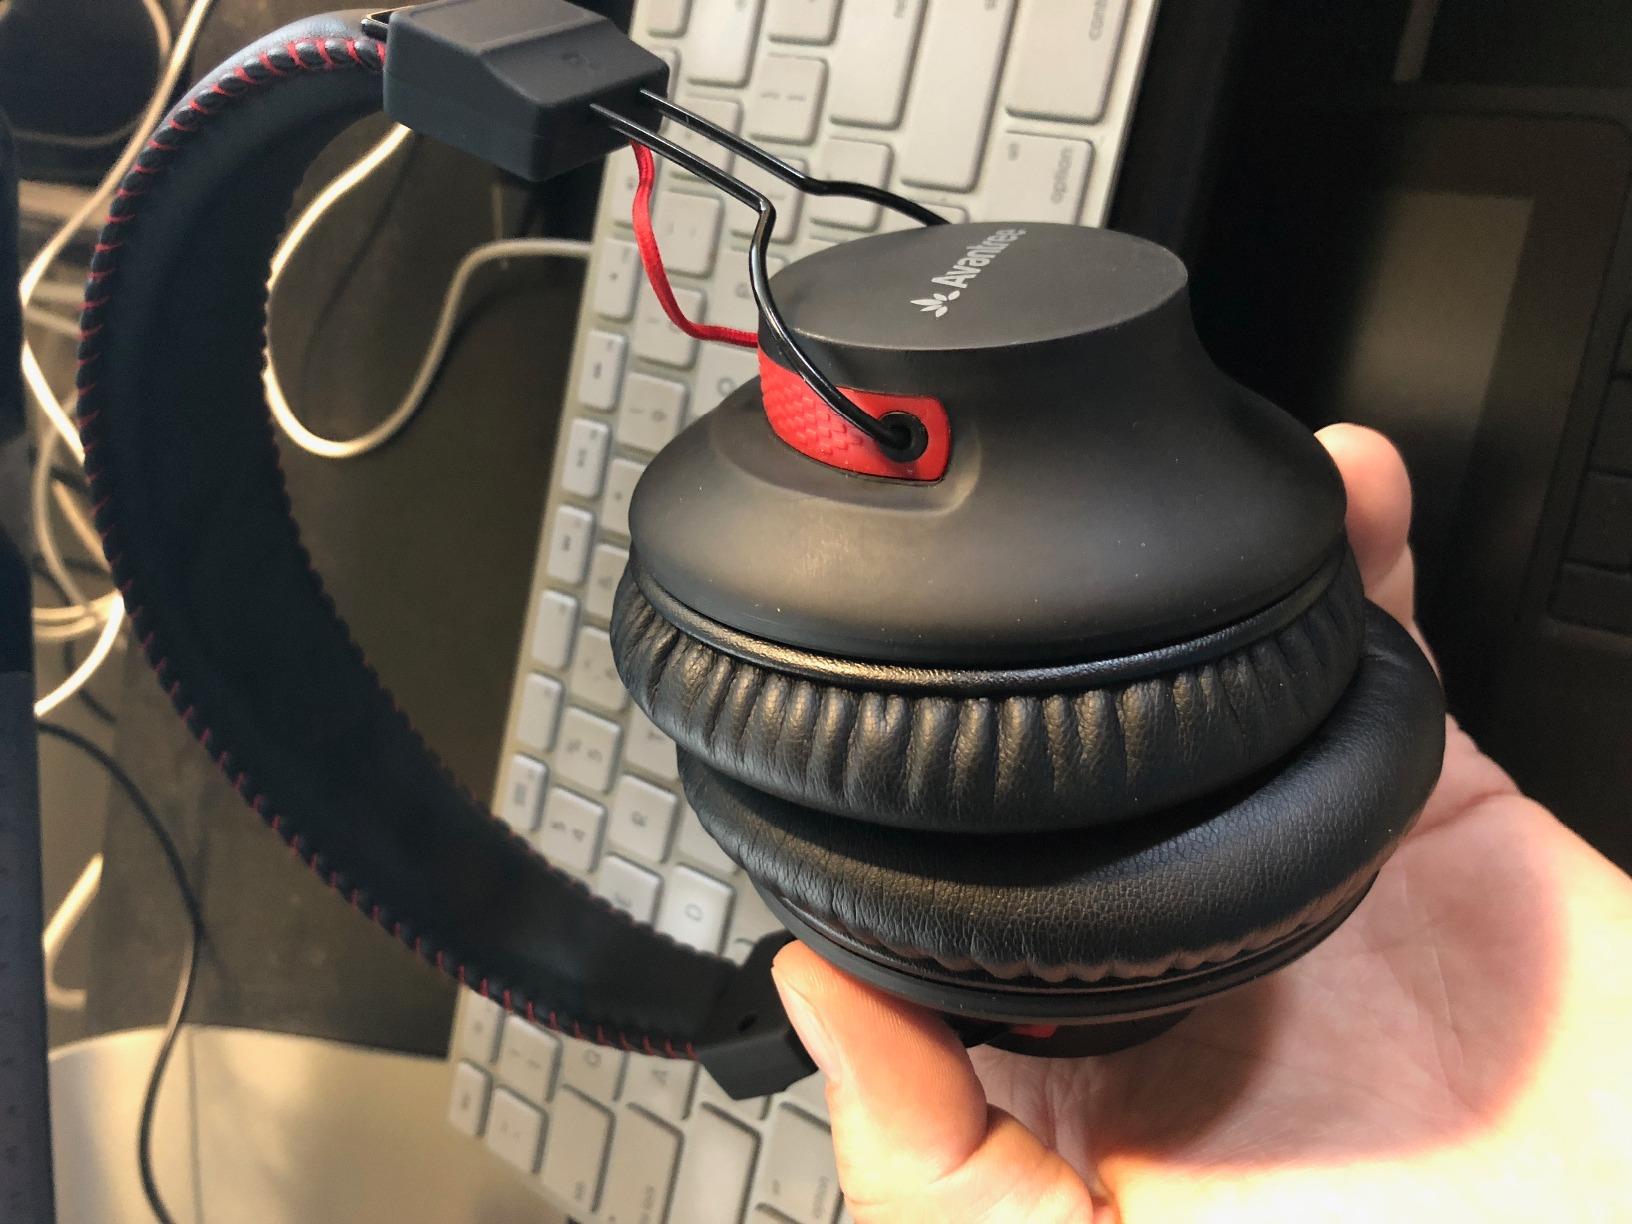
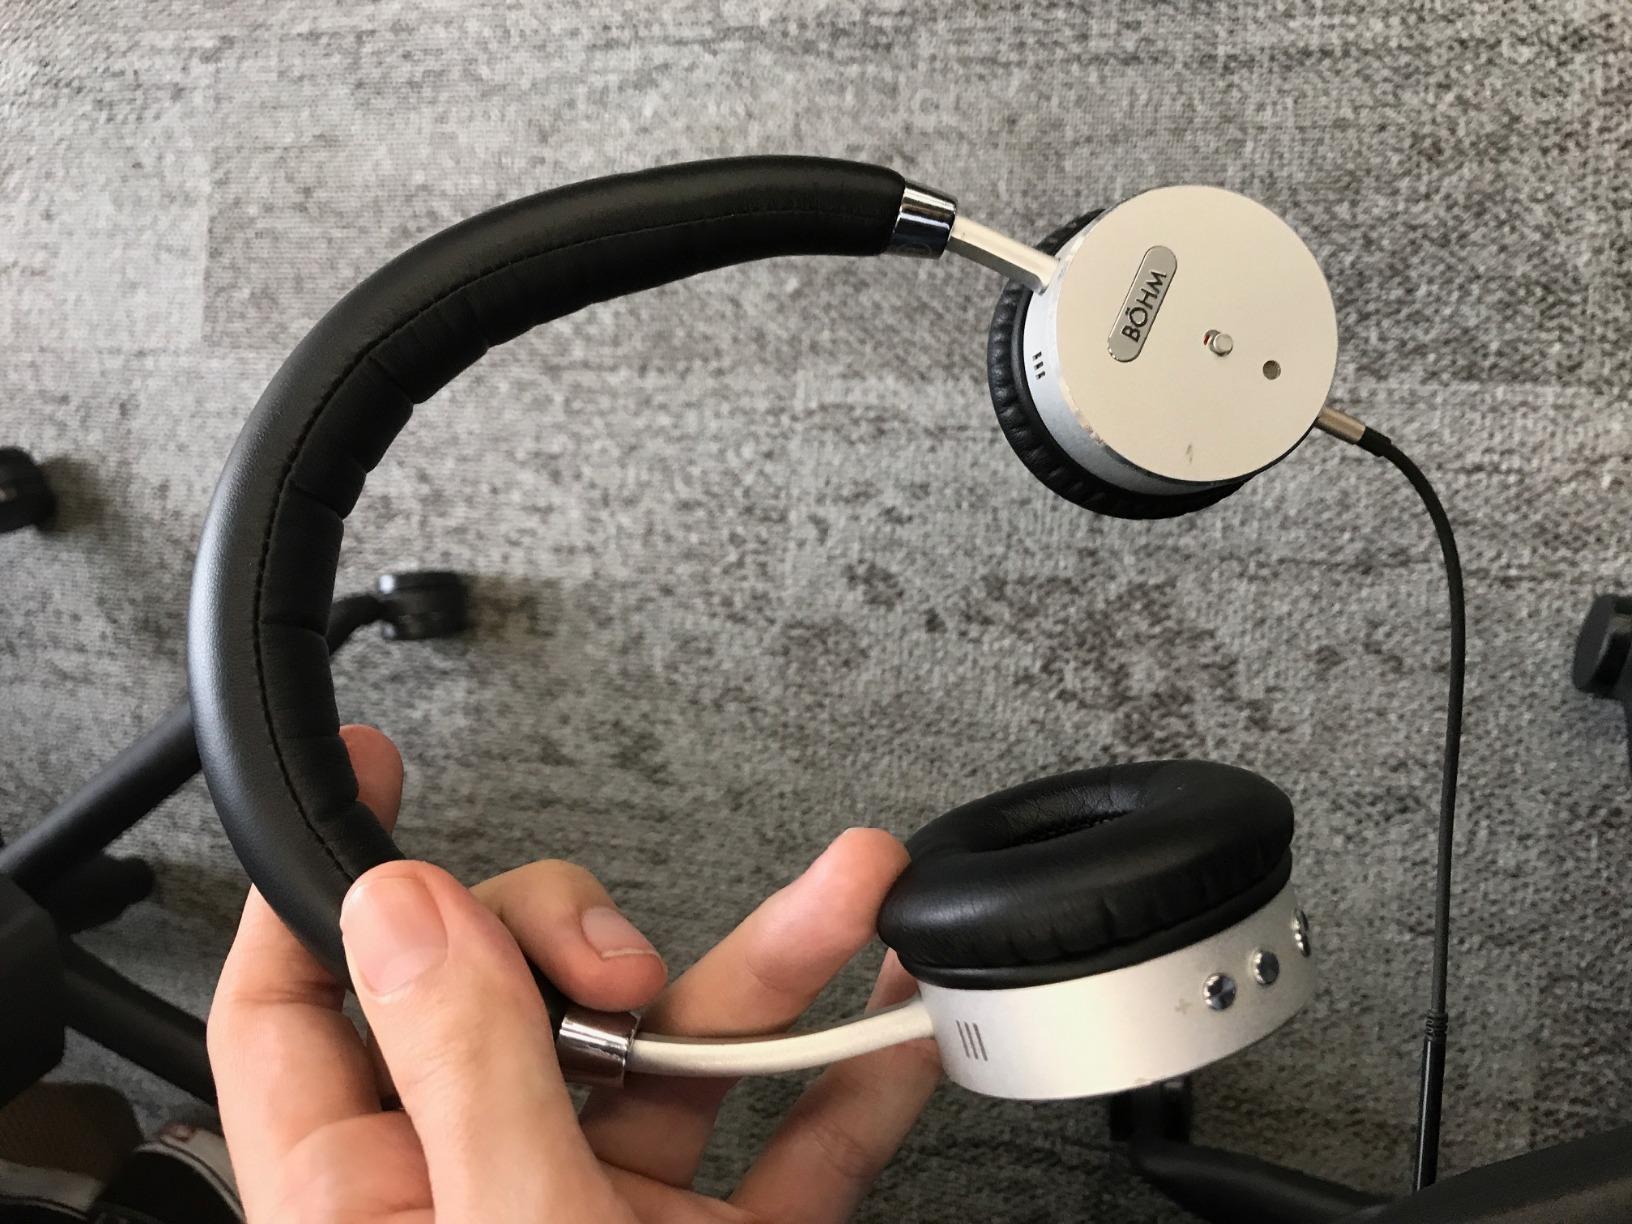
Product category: headphones
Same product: no